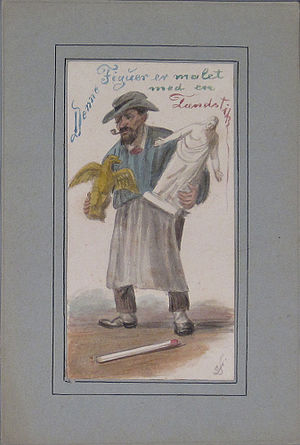
Christian Deichmann / Værker
En af Deichmanns Kjøbenhavnske Originaler
Jens Christian Deichmann var en dansk tegner og billedhugger.